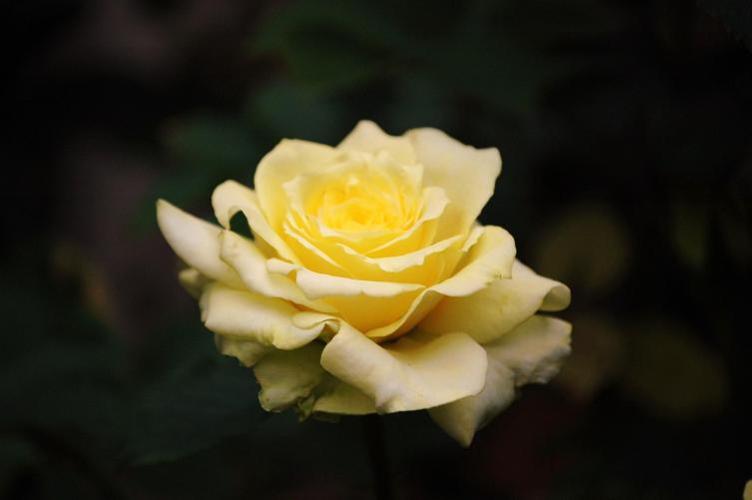
Label: rose